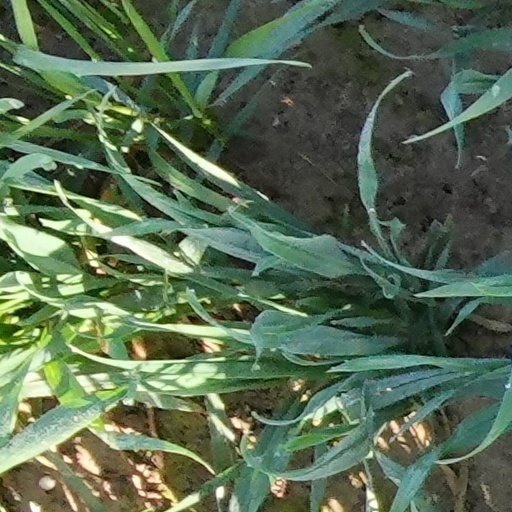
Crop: wheat